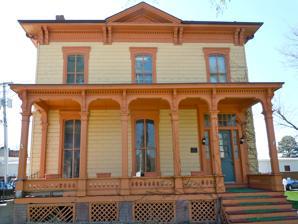
Building: Thomas Jefferis House
Country: United States of America
Year built: 1869
Historic house in Iowa, United States United States historic place Thomas Jefferis House U.S. National Register of Historic Places Show map of Iowa Show map of the United States Location 523 6th Ave. Council Bluffs, Iowa Coordinates 41°15′21.2″N 95°51′07.3″W / 41.255889°N 95.852028°W / 41.255889; -95.852028 Area less than one acre Built 1869 Architectural style Italianate NRHP reference No. 79000928 Added to NRHP December 25, 1979 The Thomas Jefferis House is a historic building located in Council Bluffs, Iowa , United States .  Jefferis was a Delaware native who was a homeopathic physician .  He made and lost fortunes through his involvement in speculative ventures, including real estate and a silver mine in Utah . The two-story frame Italianate structure was completed in 1869.  It features bracketed eaves , cornice , full length front porch, and siding that is scored to resemble ashlar .  It was originally capped with a belvedere , which has been lost.  The house is composed of three blocks.  It was converted into a funeral home in the 1940s, and it housed other businesses since.  The building was listed on the National Register of Historic Places in 1979. References